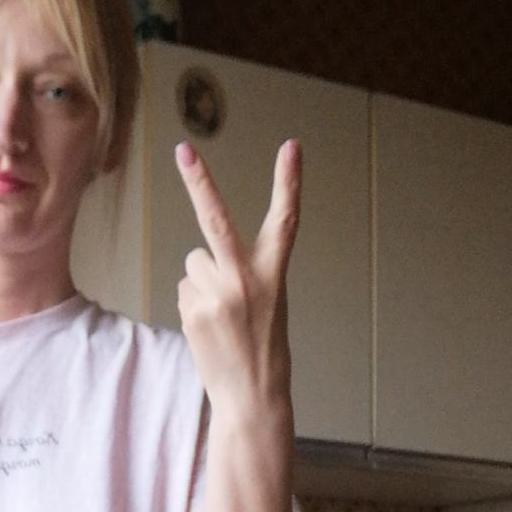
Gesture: peace_inverted